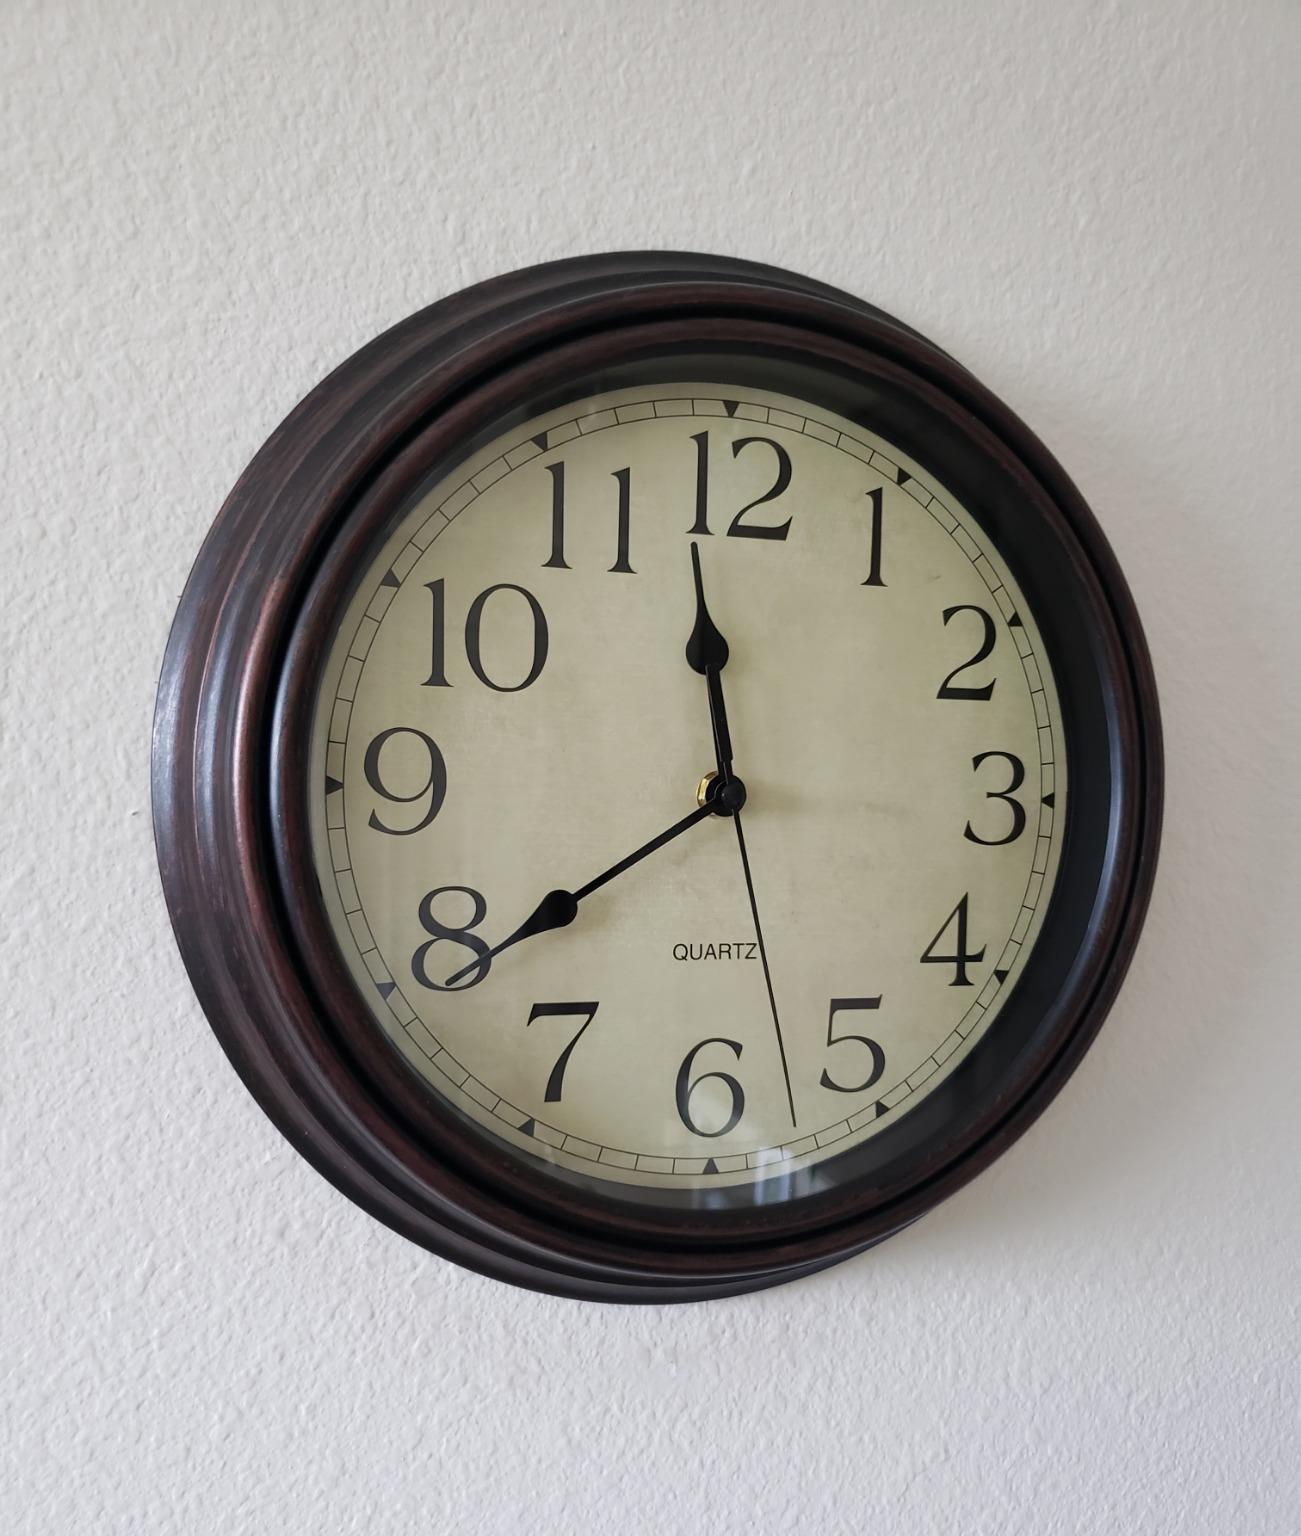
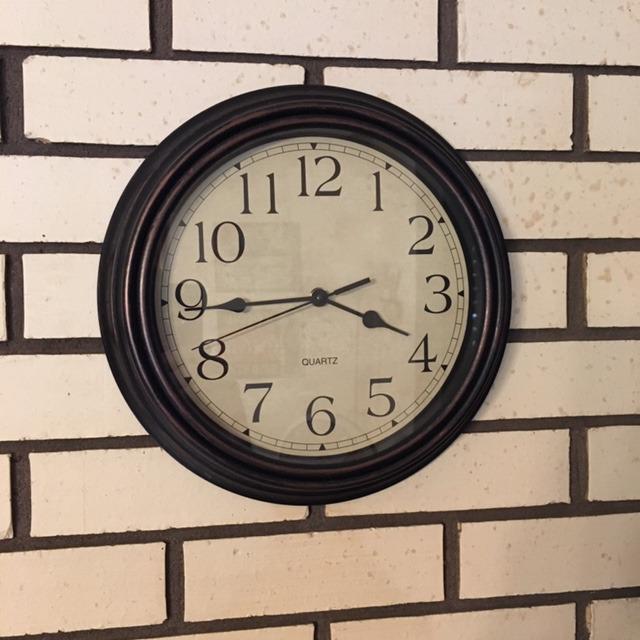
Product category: clock
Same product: yes